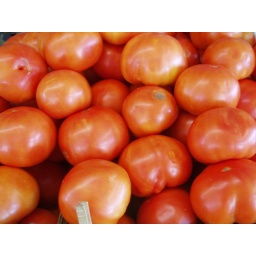
From my bike ride in the mountains on Sunday, at a little country store.